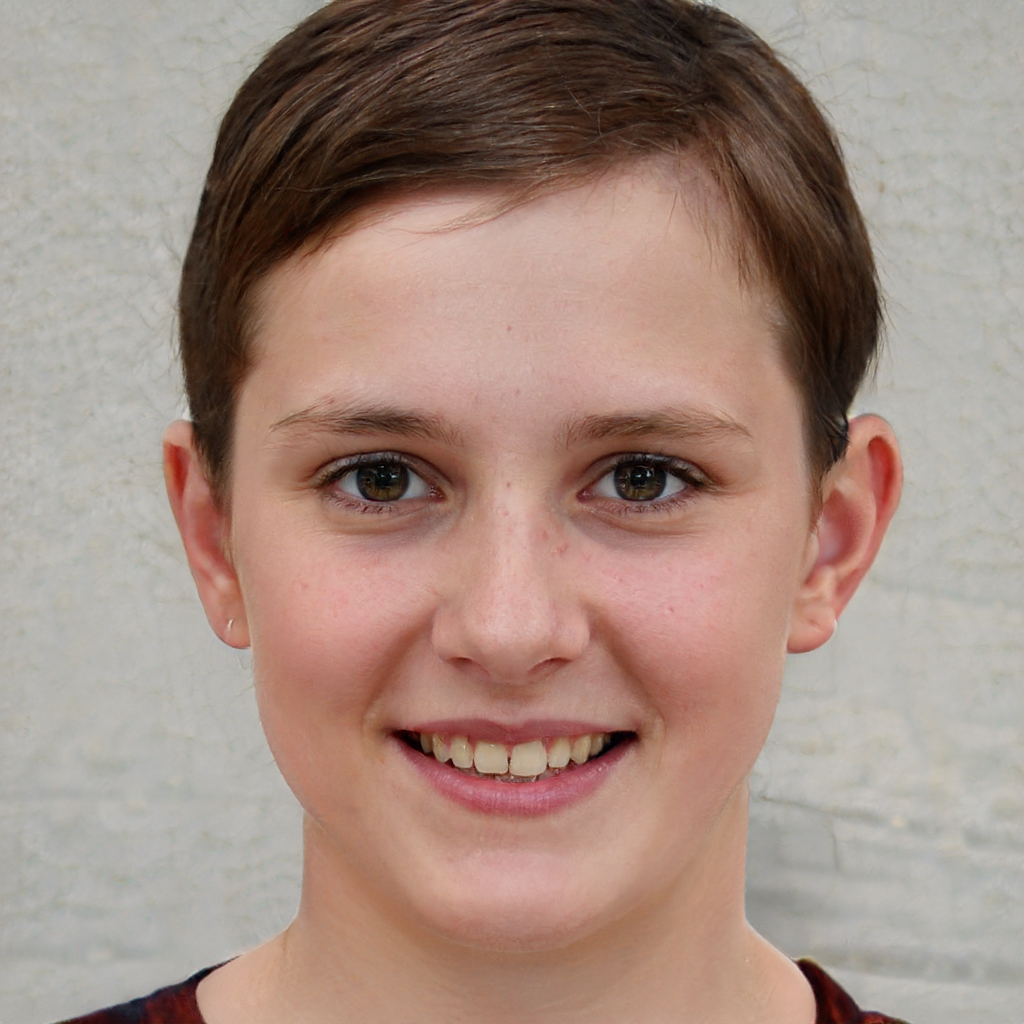
Gender: Female